Uwe Bredow

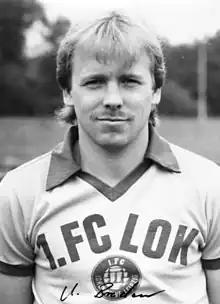

Uwe Bredow (born 22 August 1961) is a German former footballer.